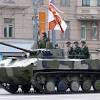
Label: BMD